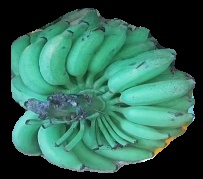
Variety: elakki-bale
Grade: grade2